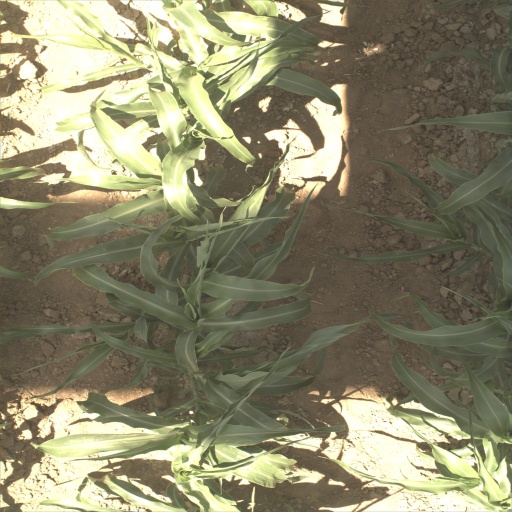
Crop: sorghum